Dakota County, Minnesota

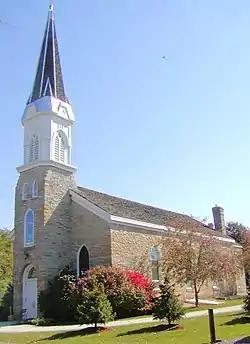
Saint Peter's Church in Mendota is the state's oldest church

Following the published expeditions of explorers, in 1805, Zebulon Pike negotiated for military territory with the Mendota band which included land in Dakota County at the Mississippi River confluences with the Minnesota and St. Croix Rivers. In 1819, on what is now Picnic Island on the south bank of the Minnesota River, Colonel Henry Leavenworth built a stockade fort called "St. Peter's Cantonment" or "New Hope," where materials were assembled for the construction of Fort Snelling to be built on the bluff on the north bank. Permanent settlement on the island was impossible due to annual flooding. Alexis Bailey built some log buildings nearby to trade in furs in 1826. Henry Hastings Sibley later built the first stone house in Minnesota in 1836, overlooking Fort Snelling. Sibley was a partner in the American Fur Company, and considerable fur trade occurred at Mendota due to the accessibility of the confluence.